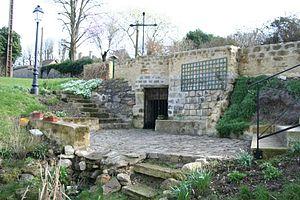
Brueil-en-Vexin est une commune du département des Yvelines, dans la région Île-de-France, en France.